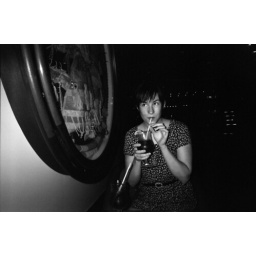
cocktail of the day on a cruise ship in the sailing bar